36th G8 summit

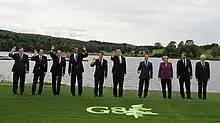

The 36th G8 summit was held in Muskoka, Ontario, Canada, on June 25–26, 2010. In this year's meeting, the G8 leaders agreed in reaffirming the group's essential and continuing role in international affairs and "assertions of new-found relevance". The form and function of the G8 was reevaluated as the G20 summits evolved into the premier forum for discussing, planning and monitoring international economic cooperation.